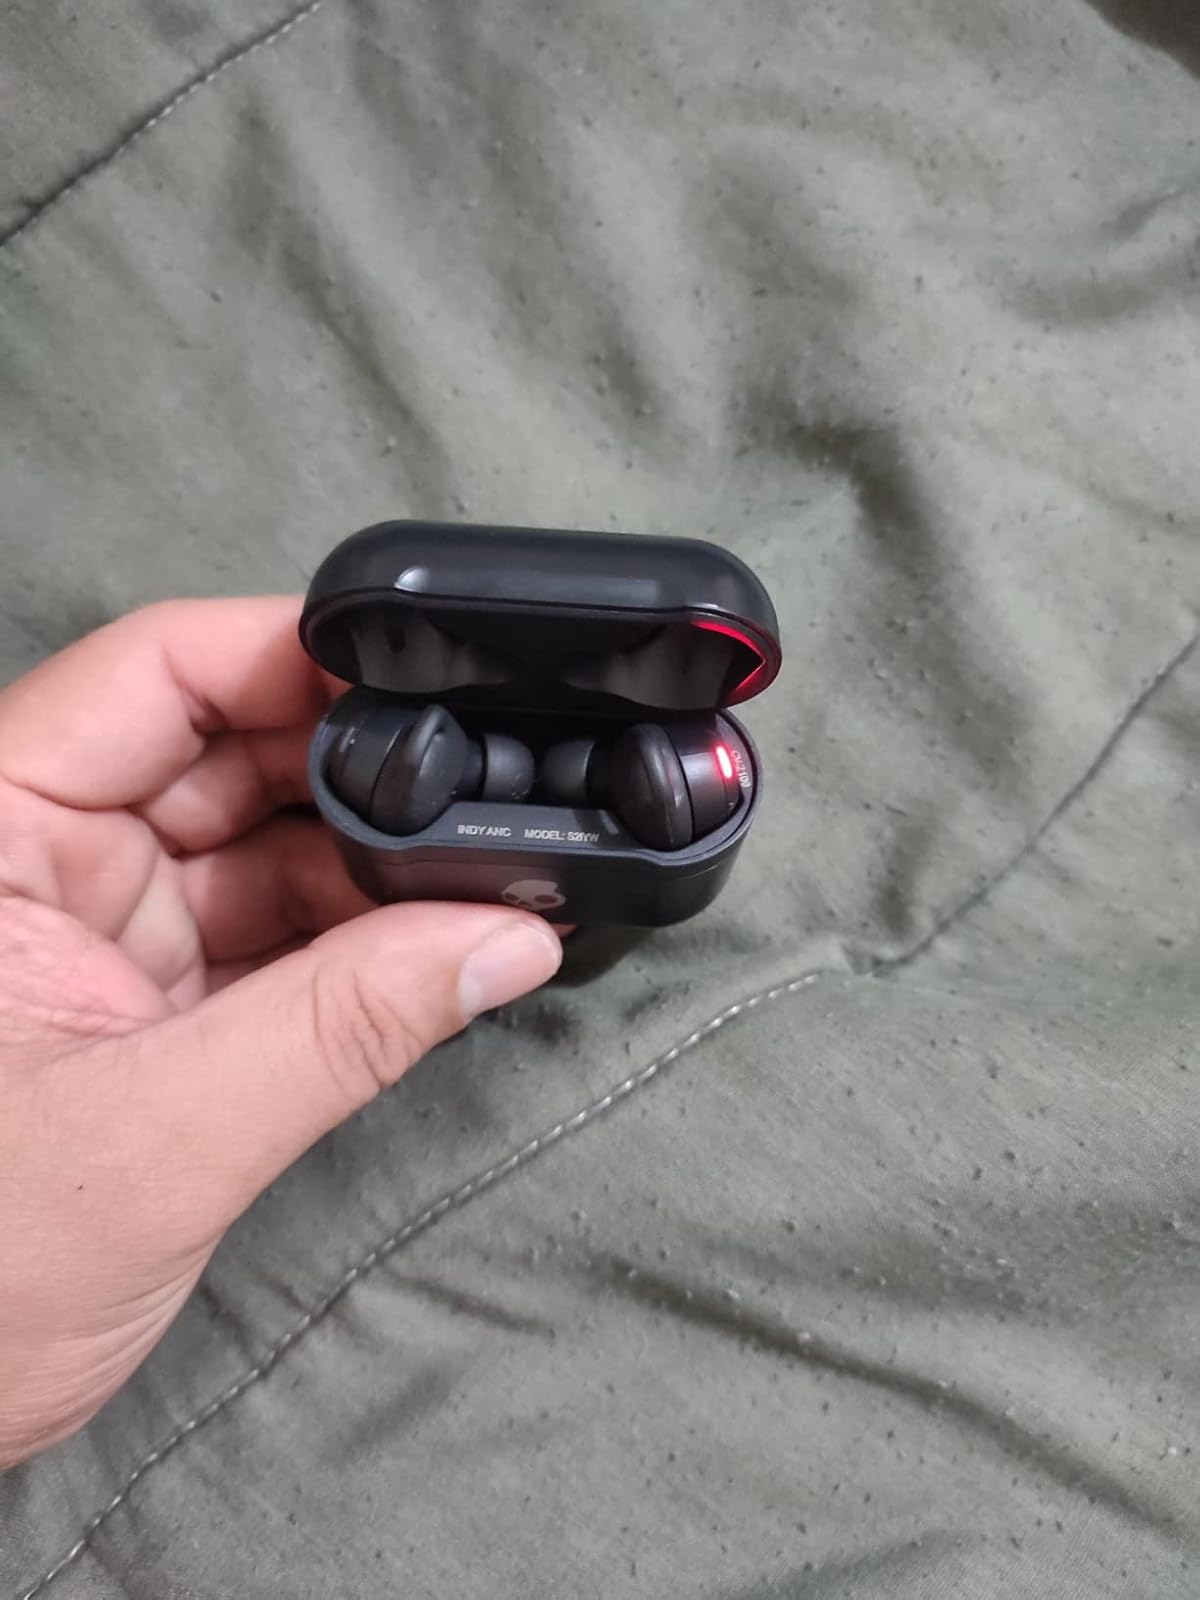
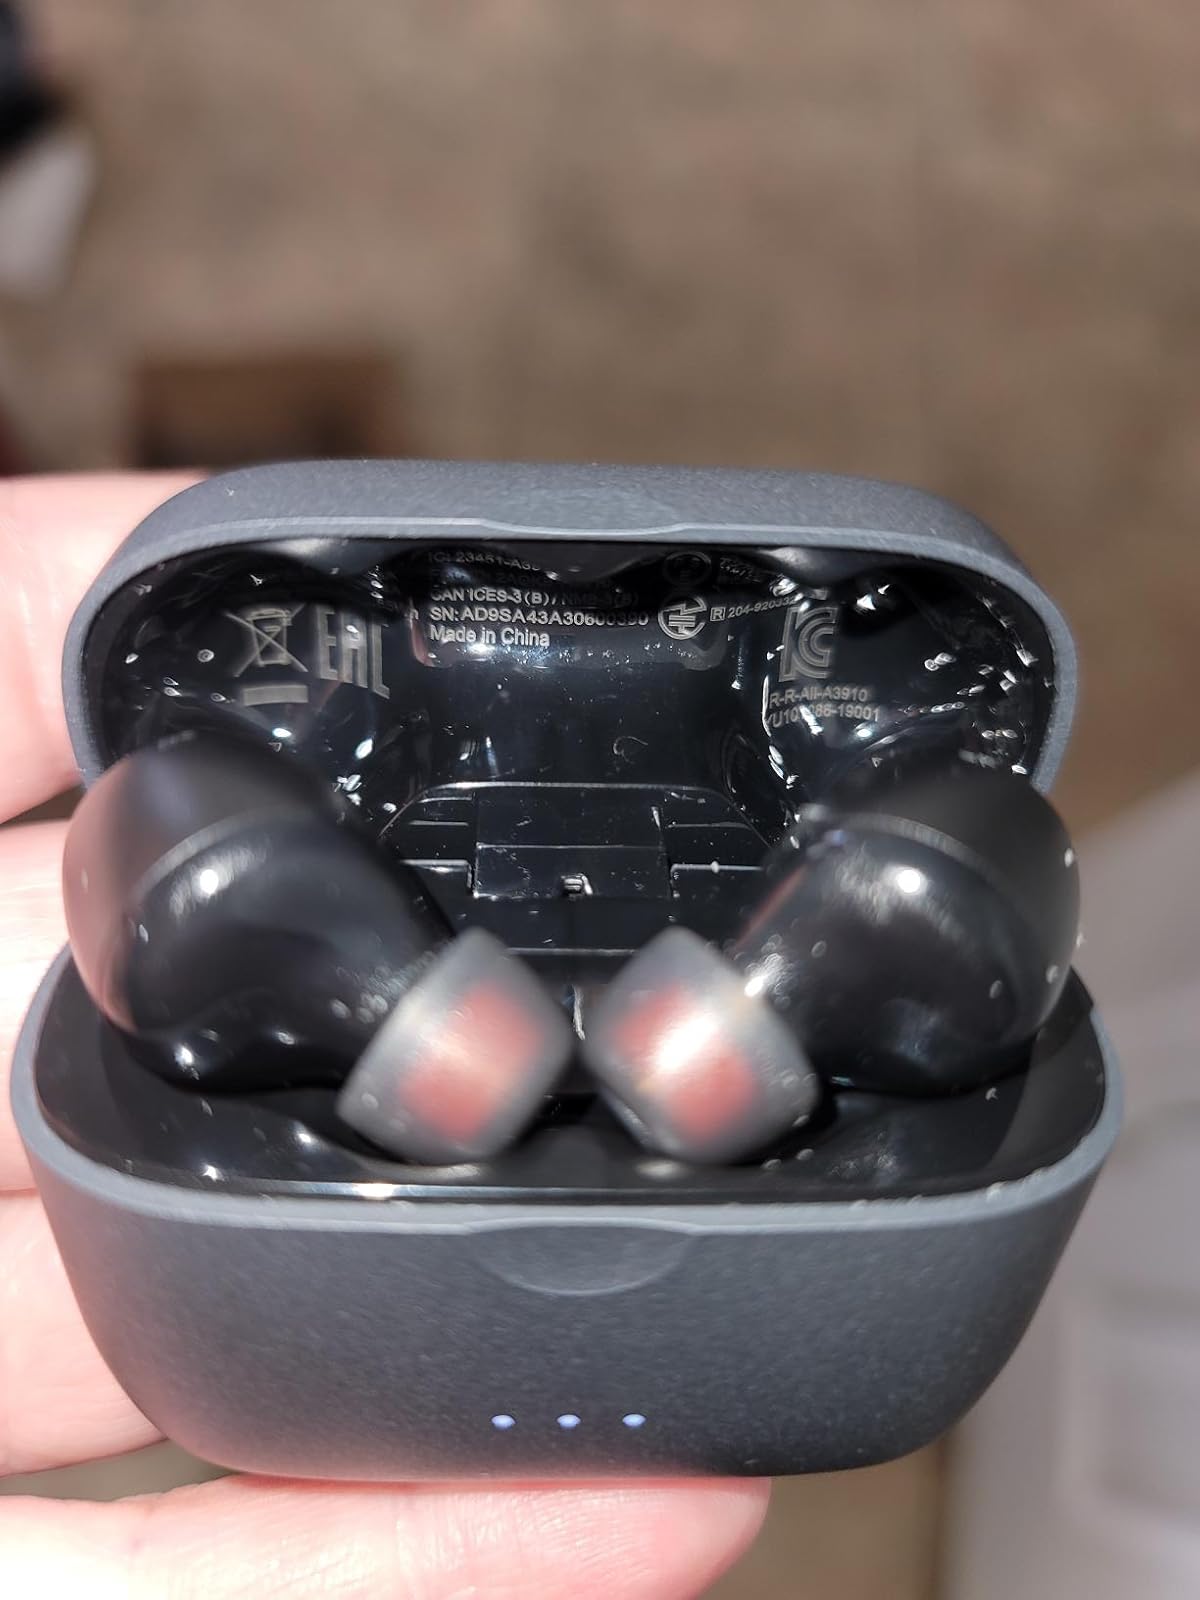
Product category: earbuds
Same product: no